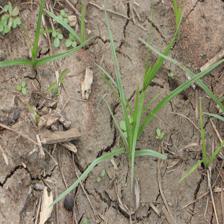
Label: Grass